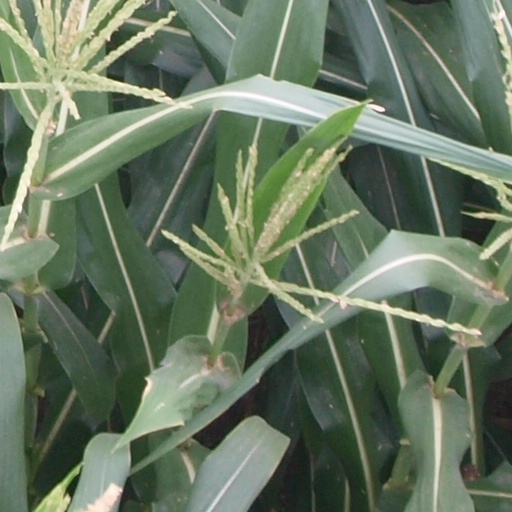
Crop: maize; corn